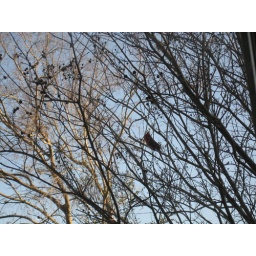
Cardinal in the Crepe Myrtle outside the kitchen window